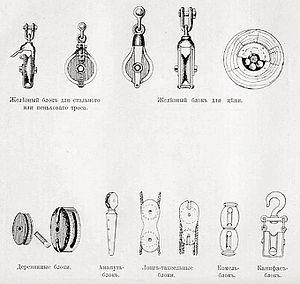
Une poulie est une machine simple, c'est-à-dire un dispositif de mécanique élémentaire. Elle est constituée d'une pièce en forme de roue servant à la transmission du mouvement. La poulie est utilisée avec une courroie, une corde, une chaîne ou un câble et la forme de la jante étant adaptée aux cas d'utilisation.